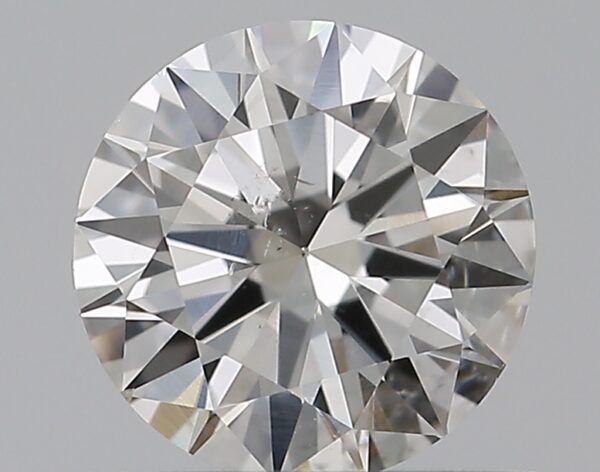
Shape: round
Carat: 0.5
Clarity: SI2
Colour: F
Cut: EX
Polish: EX
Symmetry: EX
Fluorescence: N
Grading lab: GIA
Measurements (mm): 5.11 x 5.14 x 3.08